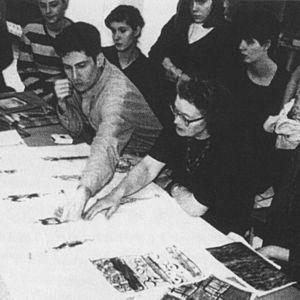
Marie Rucki au Studio Berçot en 1990.
Le Studio Berçot est une formation privée au métier de styliste fondée en 1954, basée à Paris et apparentée aux écoles de mode françaises.